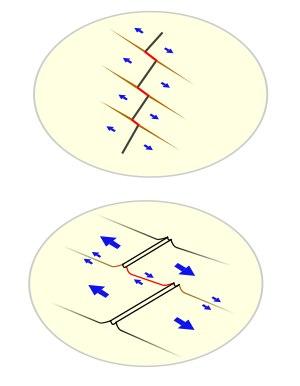
Les failles transformantes sont des limites de plaque lithosphérique où il n'y a ni subduction ni création de lithosphère. Elles sont situées en bordure de plaques tectoniques et découpent les dorsales perpendiculairement. Les frontières près de ce type de faille sont géologiquement actives. La faille transformante agit selon un mouvement de coulissage. Les failles transformantes sont des arcs de cercle car tous les mouvements de plaques lithosphériques sont des rotations et ce sont des coulissements entre deux plaques lithosphériques. Tous les 200 à 300 km, ces failles décalent l'axe de la dorsale. Seules les zones qui séparent deux axes subissent une sismicité importante, en raison du déplacement en sens contraire de leur portion de lithosphère.